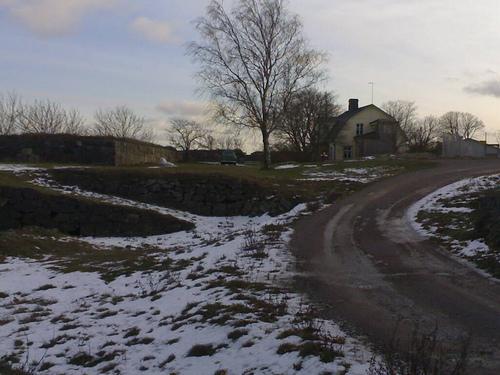
Weather: snow or frosty